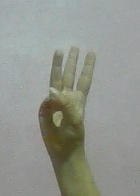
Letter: thaa